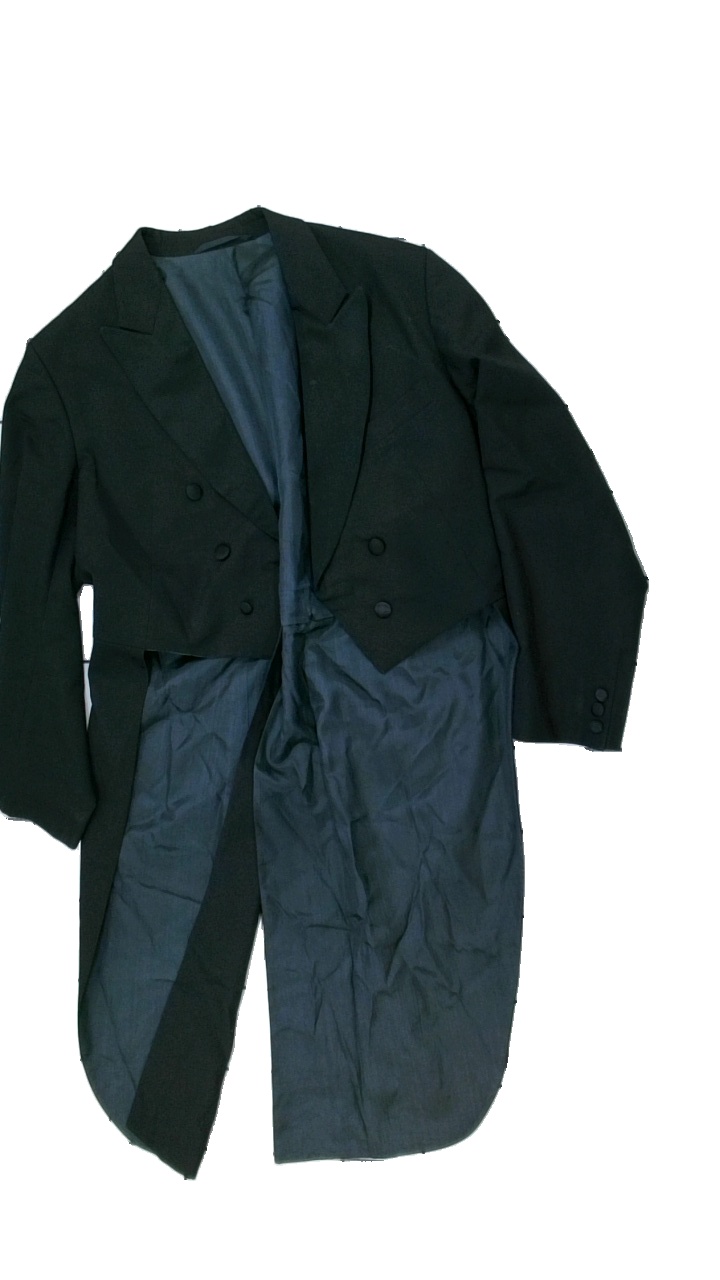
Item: Jacket (Men)
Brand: Missing
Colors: Black
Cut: Regular
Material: Outer: 56% polyester, 44% wool; inner: 61% viscose, 39% nylon
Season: All
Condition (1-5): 3
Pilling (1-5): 5
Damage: Stains
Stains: Major
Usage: Export
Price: <50